St. Mark's Cross

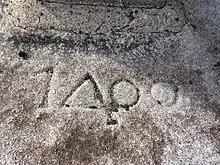
Carving at the base of the cross, reading "1400"

St. Mark's Cross is a high cross and National Monument located in Blessington, County Wicklow, Ireland.